The Red Wall

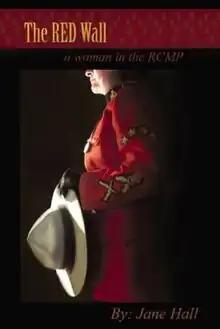
First edition cover of Canadian release

The Red Wall: A Woman in the RCMP is a non-fiction book, written by Canadian writer Jane Hall, first published in July 2007 by General Store Publishing. In the book, the author chronicles her personal experiences as the first woman accepted in the Royal Canadian Mounted Police (RCMP).